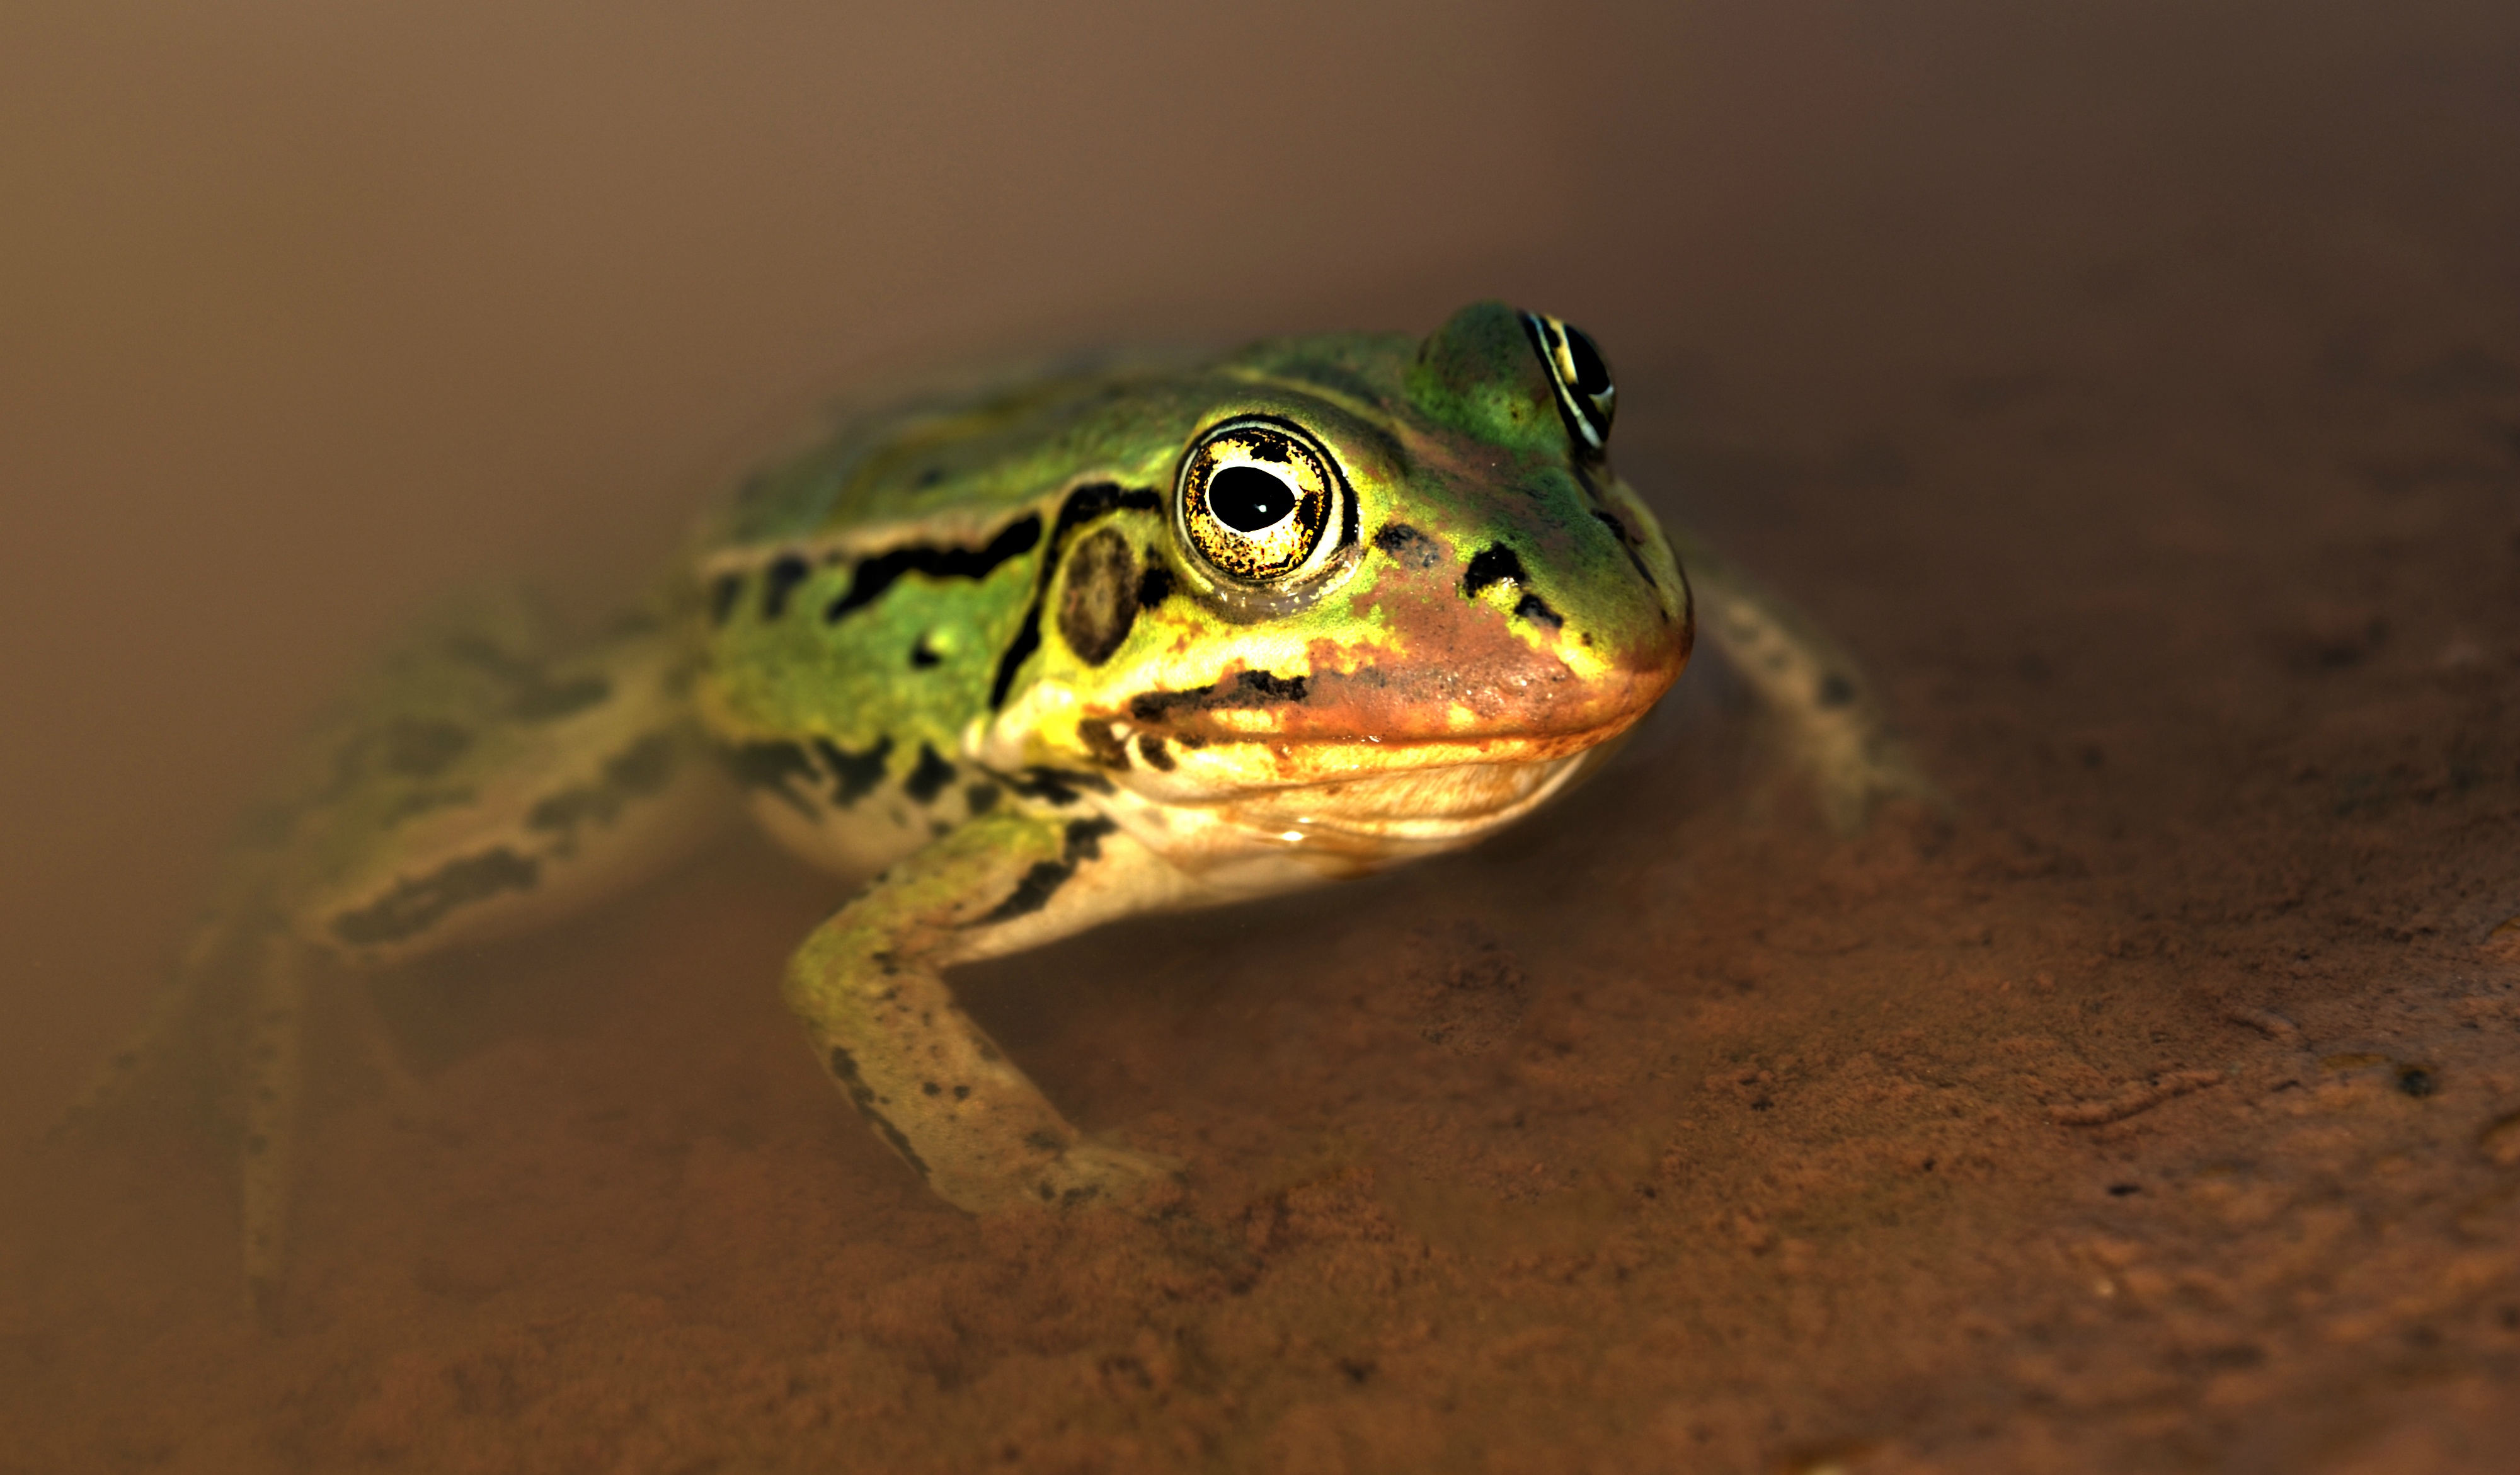
water, wildlife, green, puddle, frog, amphibian, fauna, close up, vertebrate, macro photography, bullfrog, ranidae